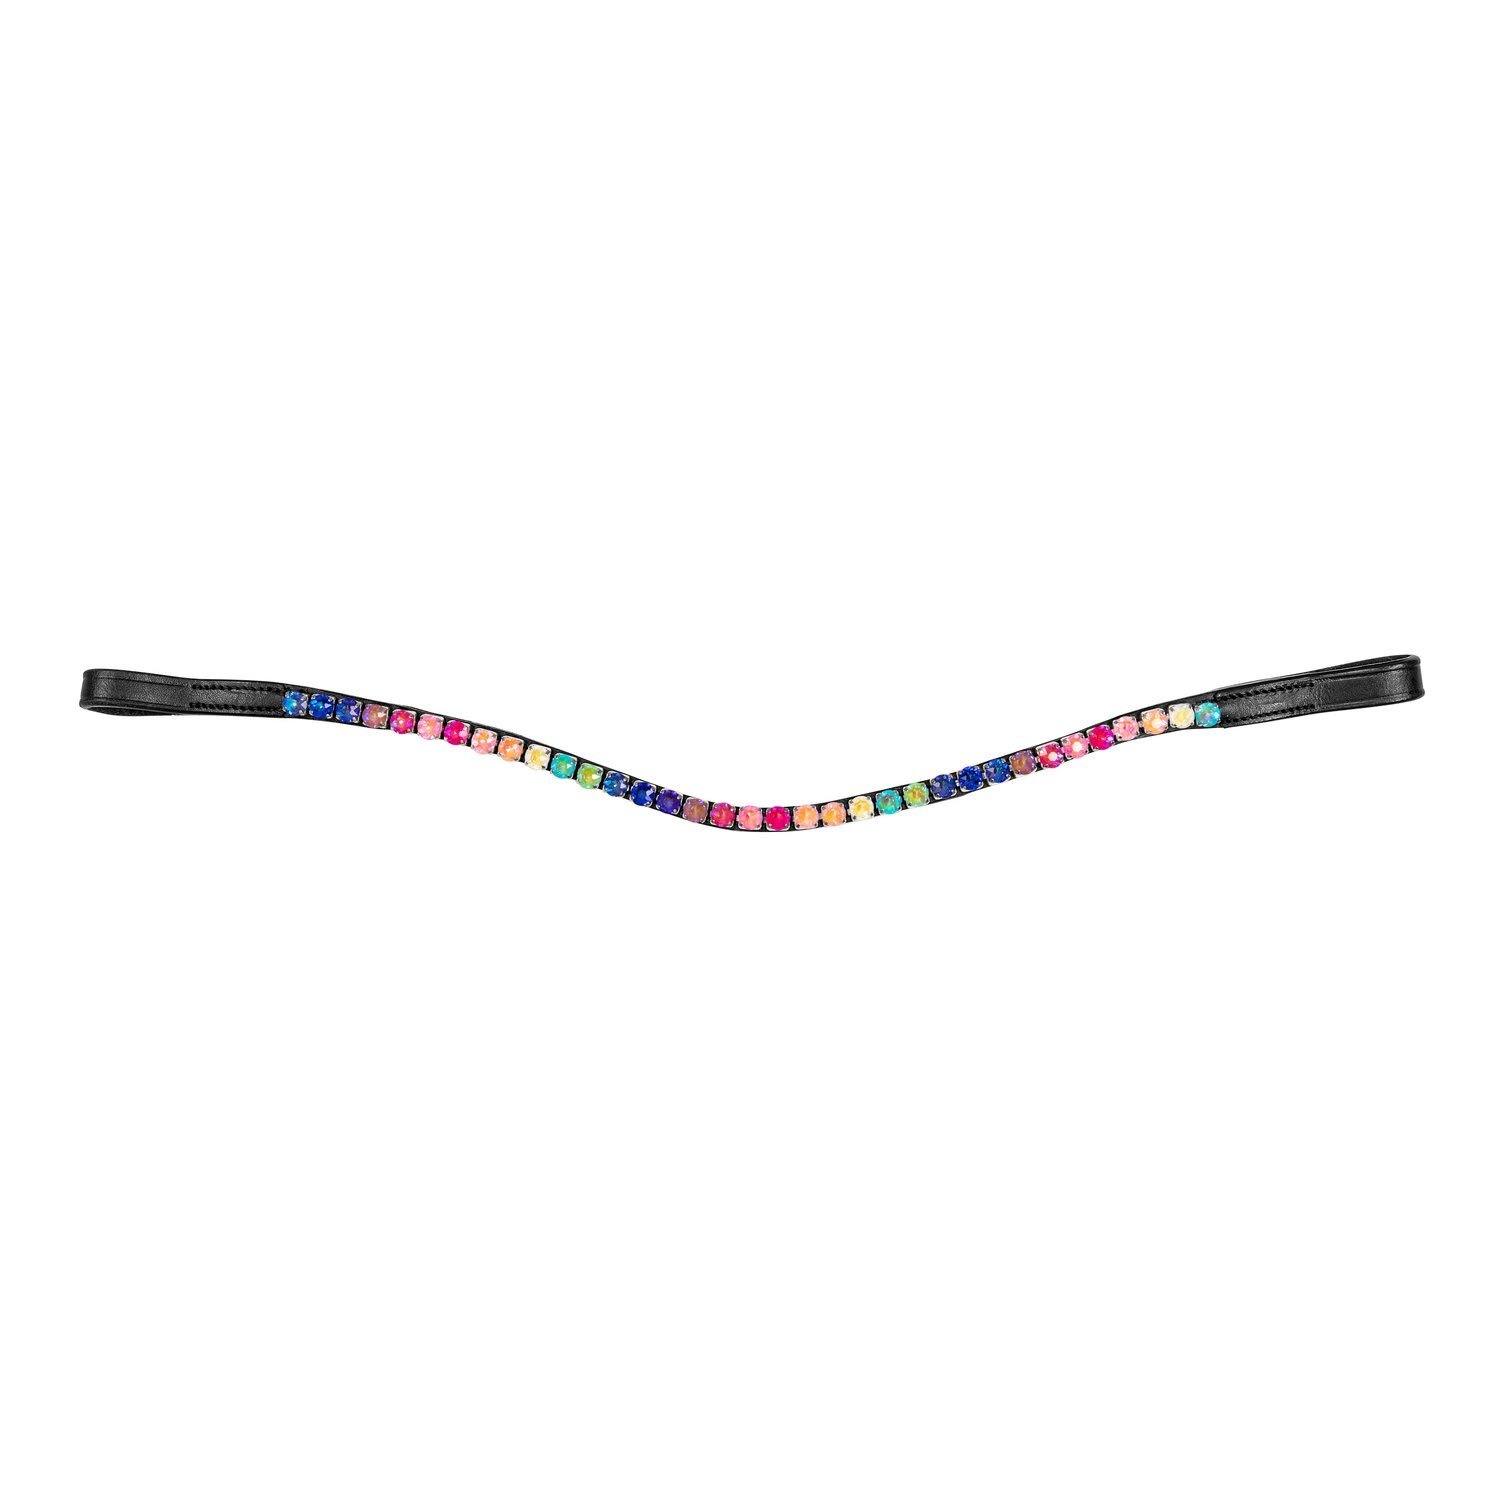
Loesdau Stirnband Las Vegas
Das geschwungene Stirnband Las Vegas von Loesdau ist aus bestem Qualitätsleder gefertigt. Die großen, eckig eingefassten Glitzersteine in schillernden Farben sind ein Eyecatcher und verleihen jeder Trense einen farbenfrohen Effekt. Länge: Shetty: ca. 34,5 cm VB: ca. 43,5 cm WB: ca. 45 cm Breite: ca. 11 mm
Brand: Loesdau
Category: Sporting Goods > Outdoor Recreation > Equestrian > Horse Tack > Bridles > Headstalls